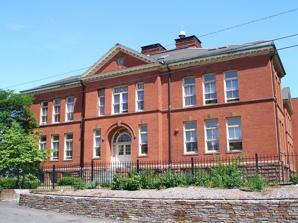
Building: St. Mary's Parochial School
Country: United States of America
Year built: 1904
United States historic place St. Mary's Parochial School U.S. National Register of Historic Places Show map of Connecticut Show map of the United States Location Beaver St. S of Broad St., New Britain, Connecticut Coordinates 41°40′18″N 72°46′58″W / 41.67167°N 72.78278°W / 41.67167; -72.78278 Area less than one acre Built 1904 Architect Cadwell, William H. Architectural style Colonial Revival, Classical Revival NRHP reference No. 91000364 Added to NRHP April 03, 1991 St. Mary's Parochial School is a historic former parochial school on Beaver Street south of Broad Street in New Britain, Connecticut .  Built in 1904, it was the first brick school building in the city, and a fine example of Classical Revival architecture.  It served as a school until 1972, and was converted into elderly housing in the 1990s.  The building was listed on the National Register of Historic Places in 1991. Description and history The former St. Mary's Parochial School is located on the north side of New Britain's downtown area, behind  St. Mary's Church on the east side of Beaver Street.  It is a three-story brick structure on a brownstone foundation, with a hip roof and a slightly projecting gabled entry section.  The main entrance stands  under a large round-arch recess, which is flanked by narrow sash windows with transom.  A brownstone beltcourse separates the floors, and there are a pair of sash windows above the entrance arch, with flanking narrow sash windows; these windows are all topped by transoms with diamond grillwork. St. Mary's parish was established in 1850 to serve the city's growing Irish immigrant population.  Its first parochial school was established in 1862, in a frame building at High and Myrtle Streets.  This building was constructed in 1904 as a replacement for that one, and was the city's first brick school building.  It continued to serve New Britain's increasingly diverse Catholic population as its only parochial school until 1938, when a second school was built by St. Ann's.  This school was closed in 1972, and used by the parish for other purposes until 1974, when it was permanently shuttered. See also National Register of Historic Places listings in Hartford County, Connecticut References